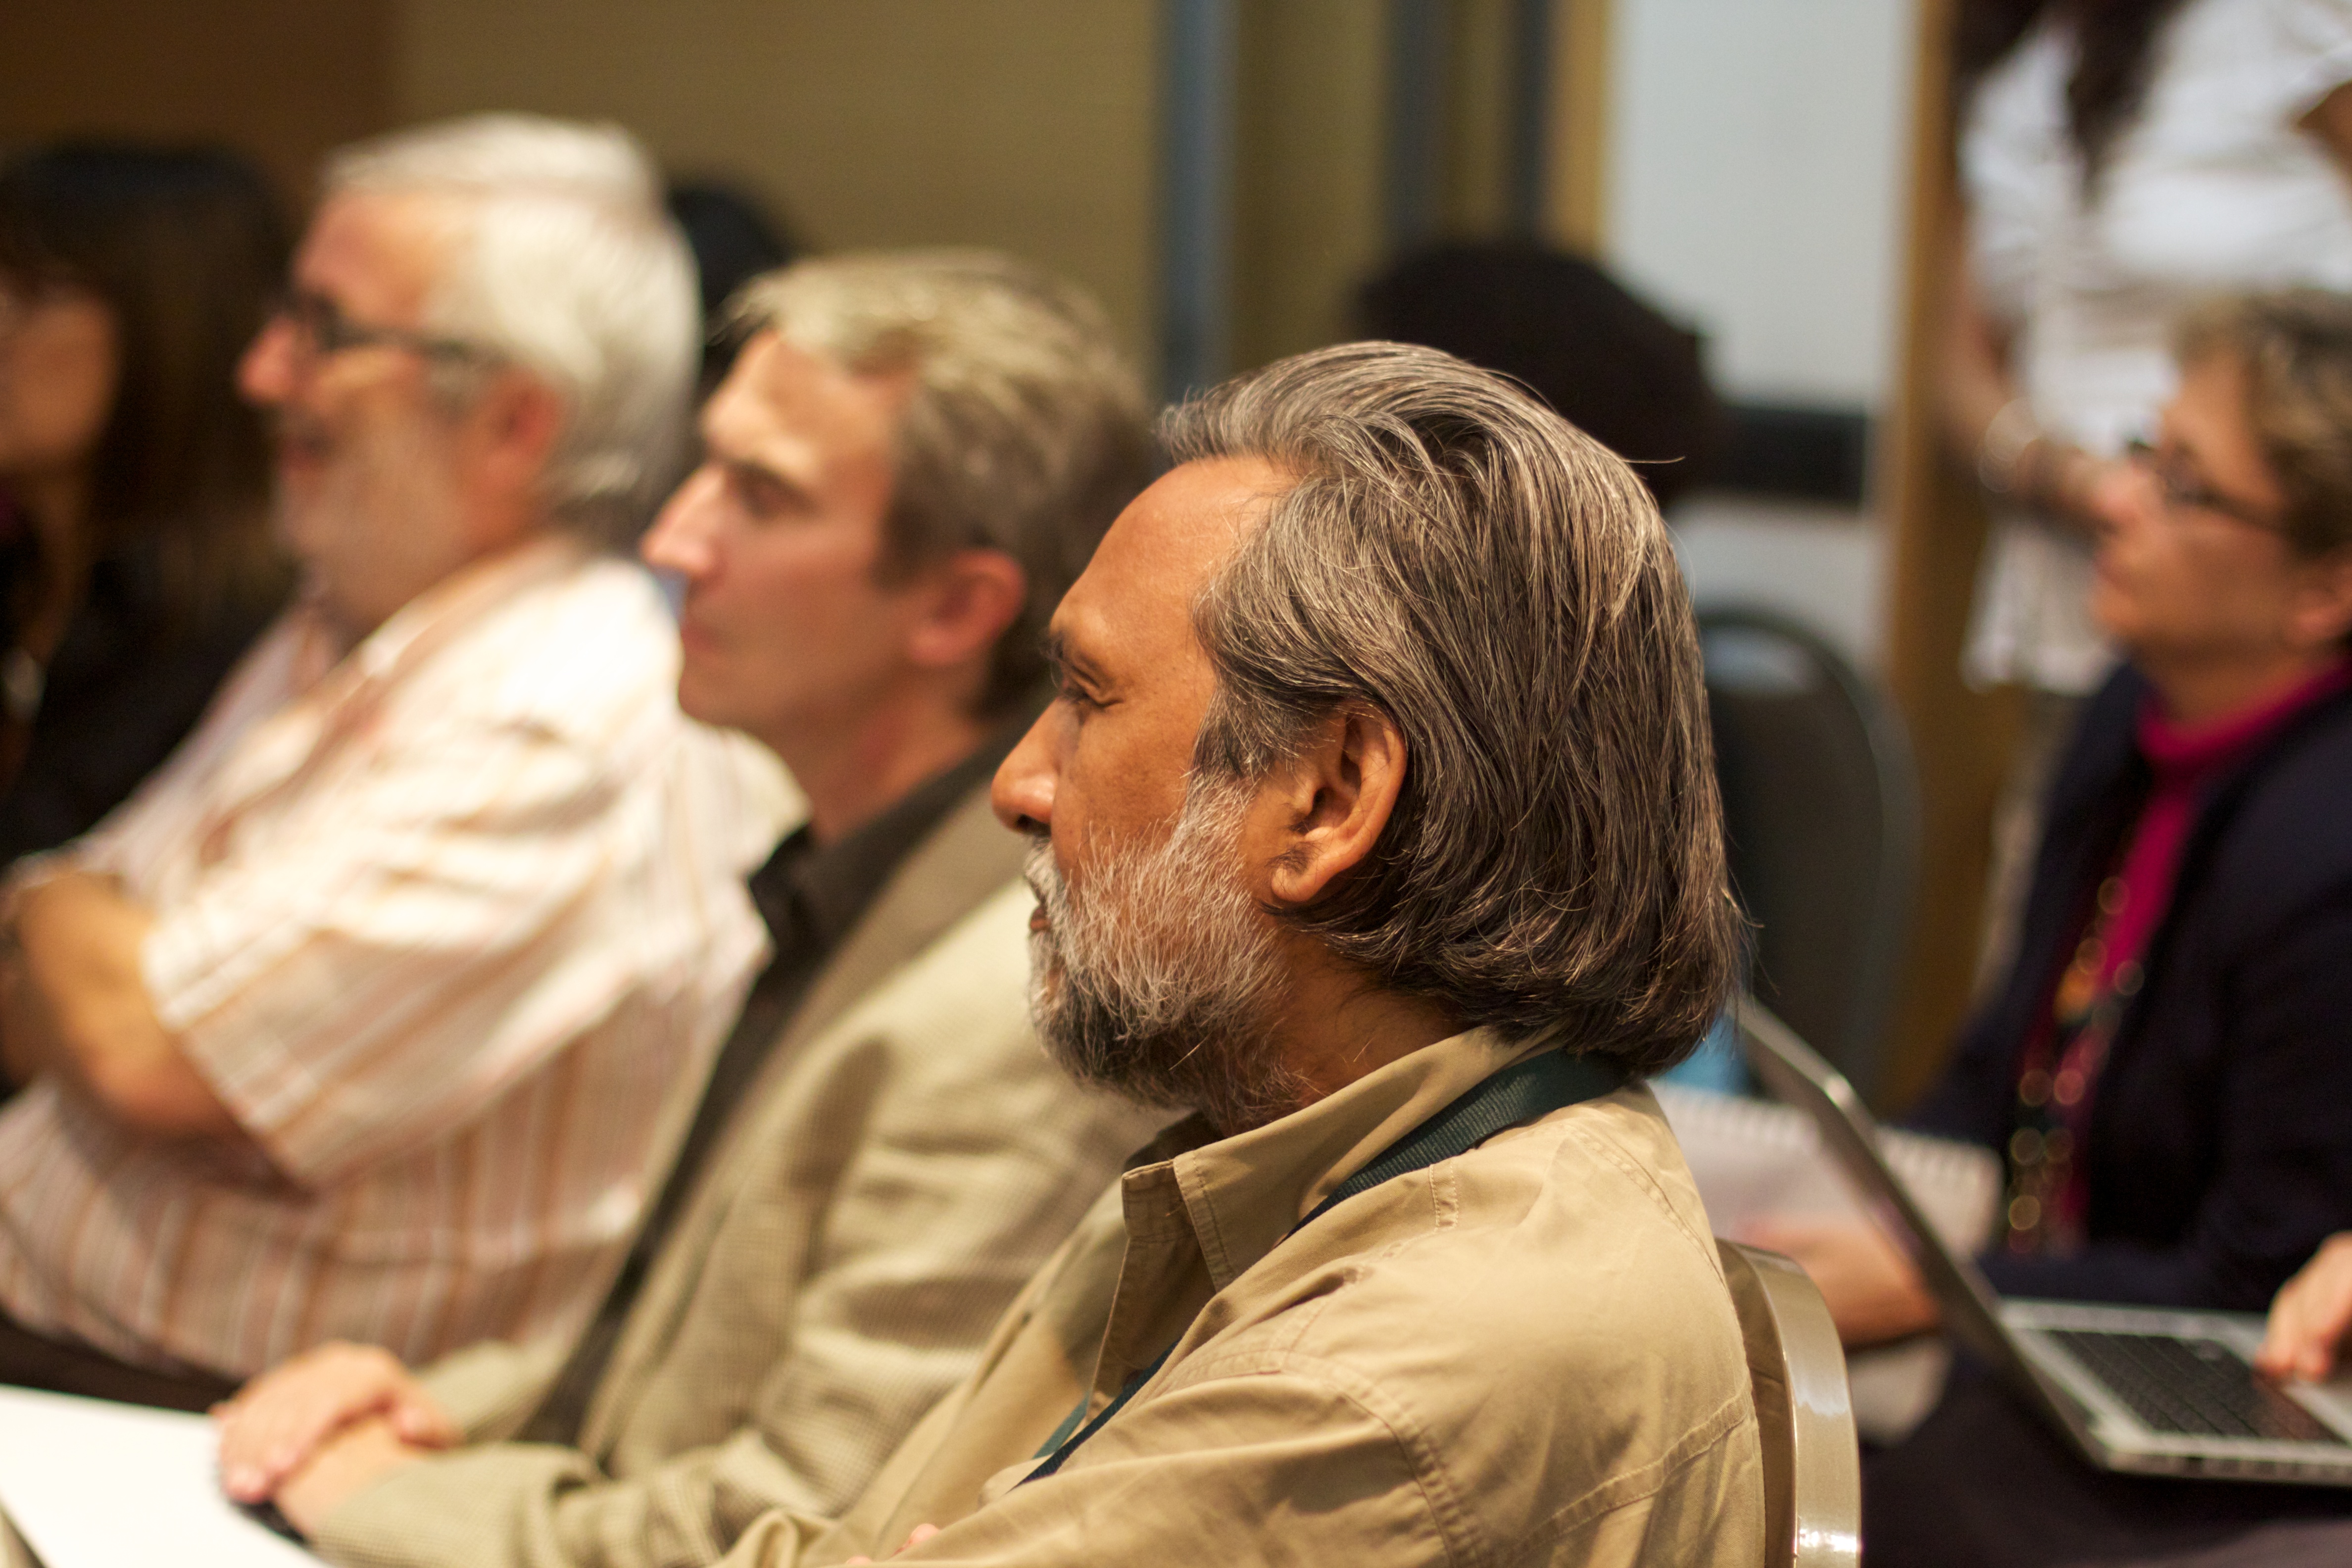
person, conversation, education, oet10, academic conference